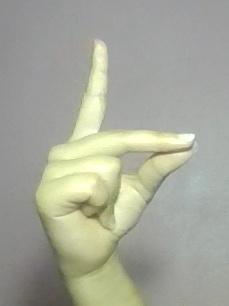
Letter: ta